U.S. Route 220

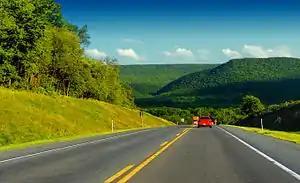
US 220 near I-80 exit 178 in Clinton County

The three routes head across Wills Creek and through Cumberland to exit 46, US 220 turns north again onto an upgraded roadway opened to traffic on September 18, 2000. The highway heads north for a few miles before crossing the Mason–Dixon Line into Pennsylvania. The section of US 220 between I-68 and I-80 near Bellefonte, Pennsylvania, is designated as Corridor O by the Appalachian Development Highway System.